Robinson Chalapud

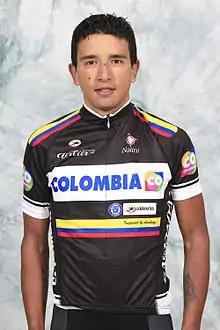
Chalapud in 2013

Robinson Eduardo Chalapud Gómez (born 8 March 1984) is a Colombian racing cyclist, who currently rides for UCI Continental team . He competed in the 2014 Giro d'Italia and won the 2015 Colombian National Road Race Championships.